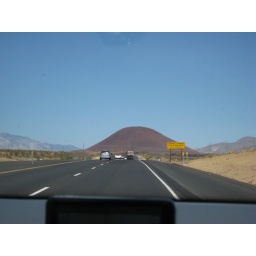
Strange red mountain in the middle of desert.